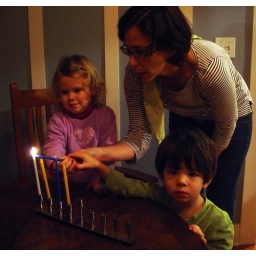
12/7/07 monkey boy is phoning it in